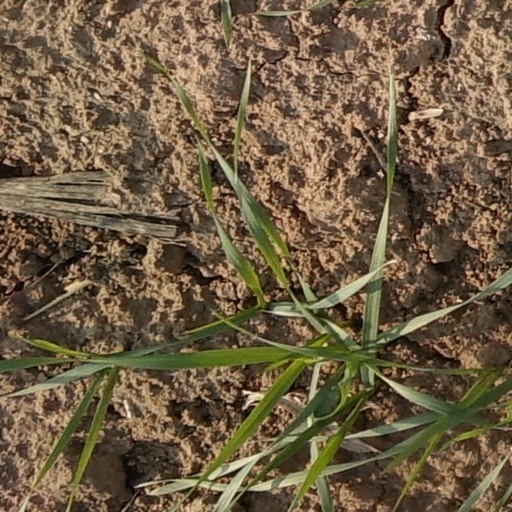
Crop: wheat